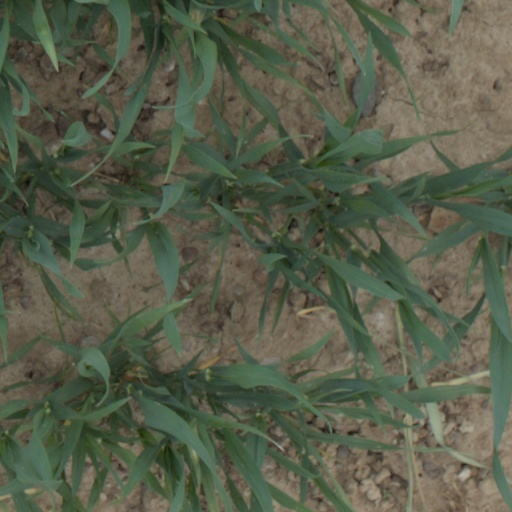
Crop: wheat